Wen Shaoxian

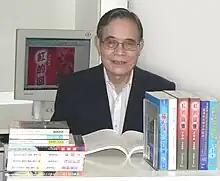
Wen Shaoxian in August 2010

Wen Shaoxian, born 4 December 1934) also known as Wan Siu Yin is a literary writer, famous for his short stories about the lives of the new immigrants from the mainland in Hong Kong. He is expert in writing political and historical novels. Wen is a translator and editor by profession and is also a professor of translation and comparative grammar.